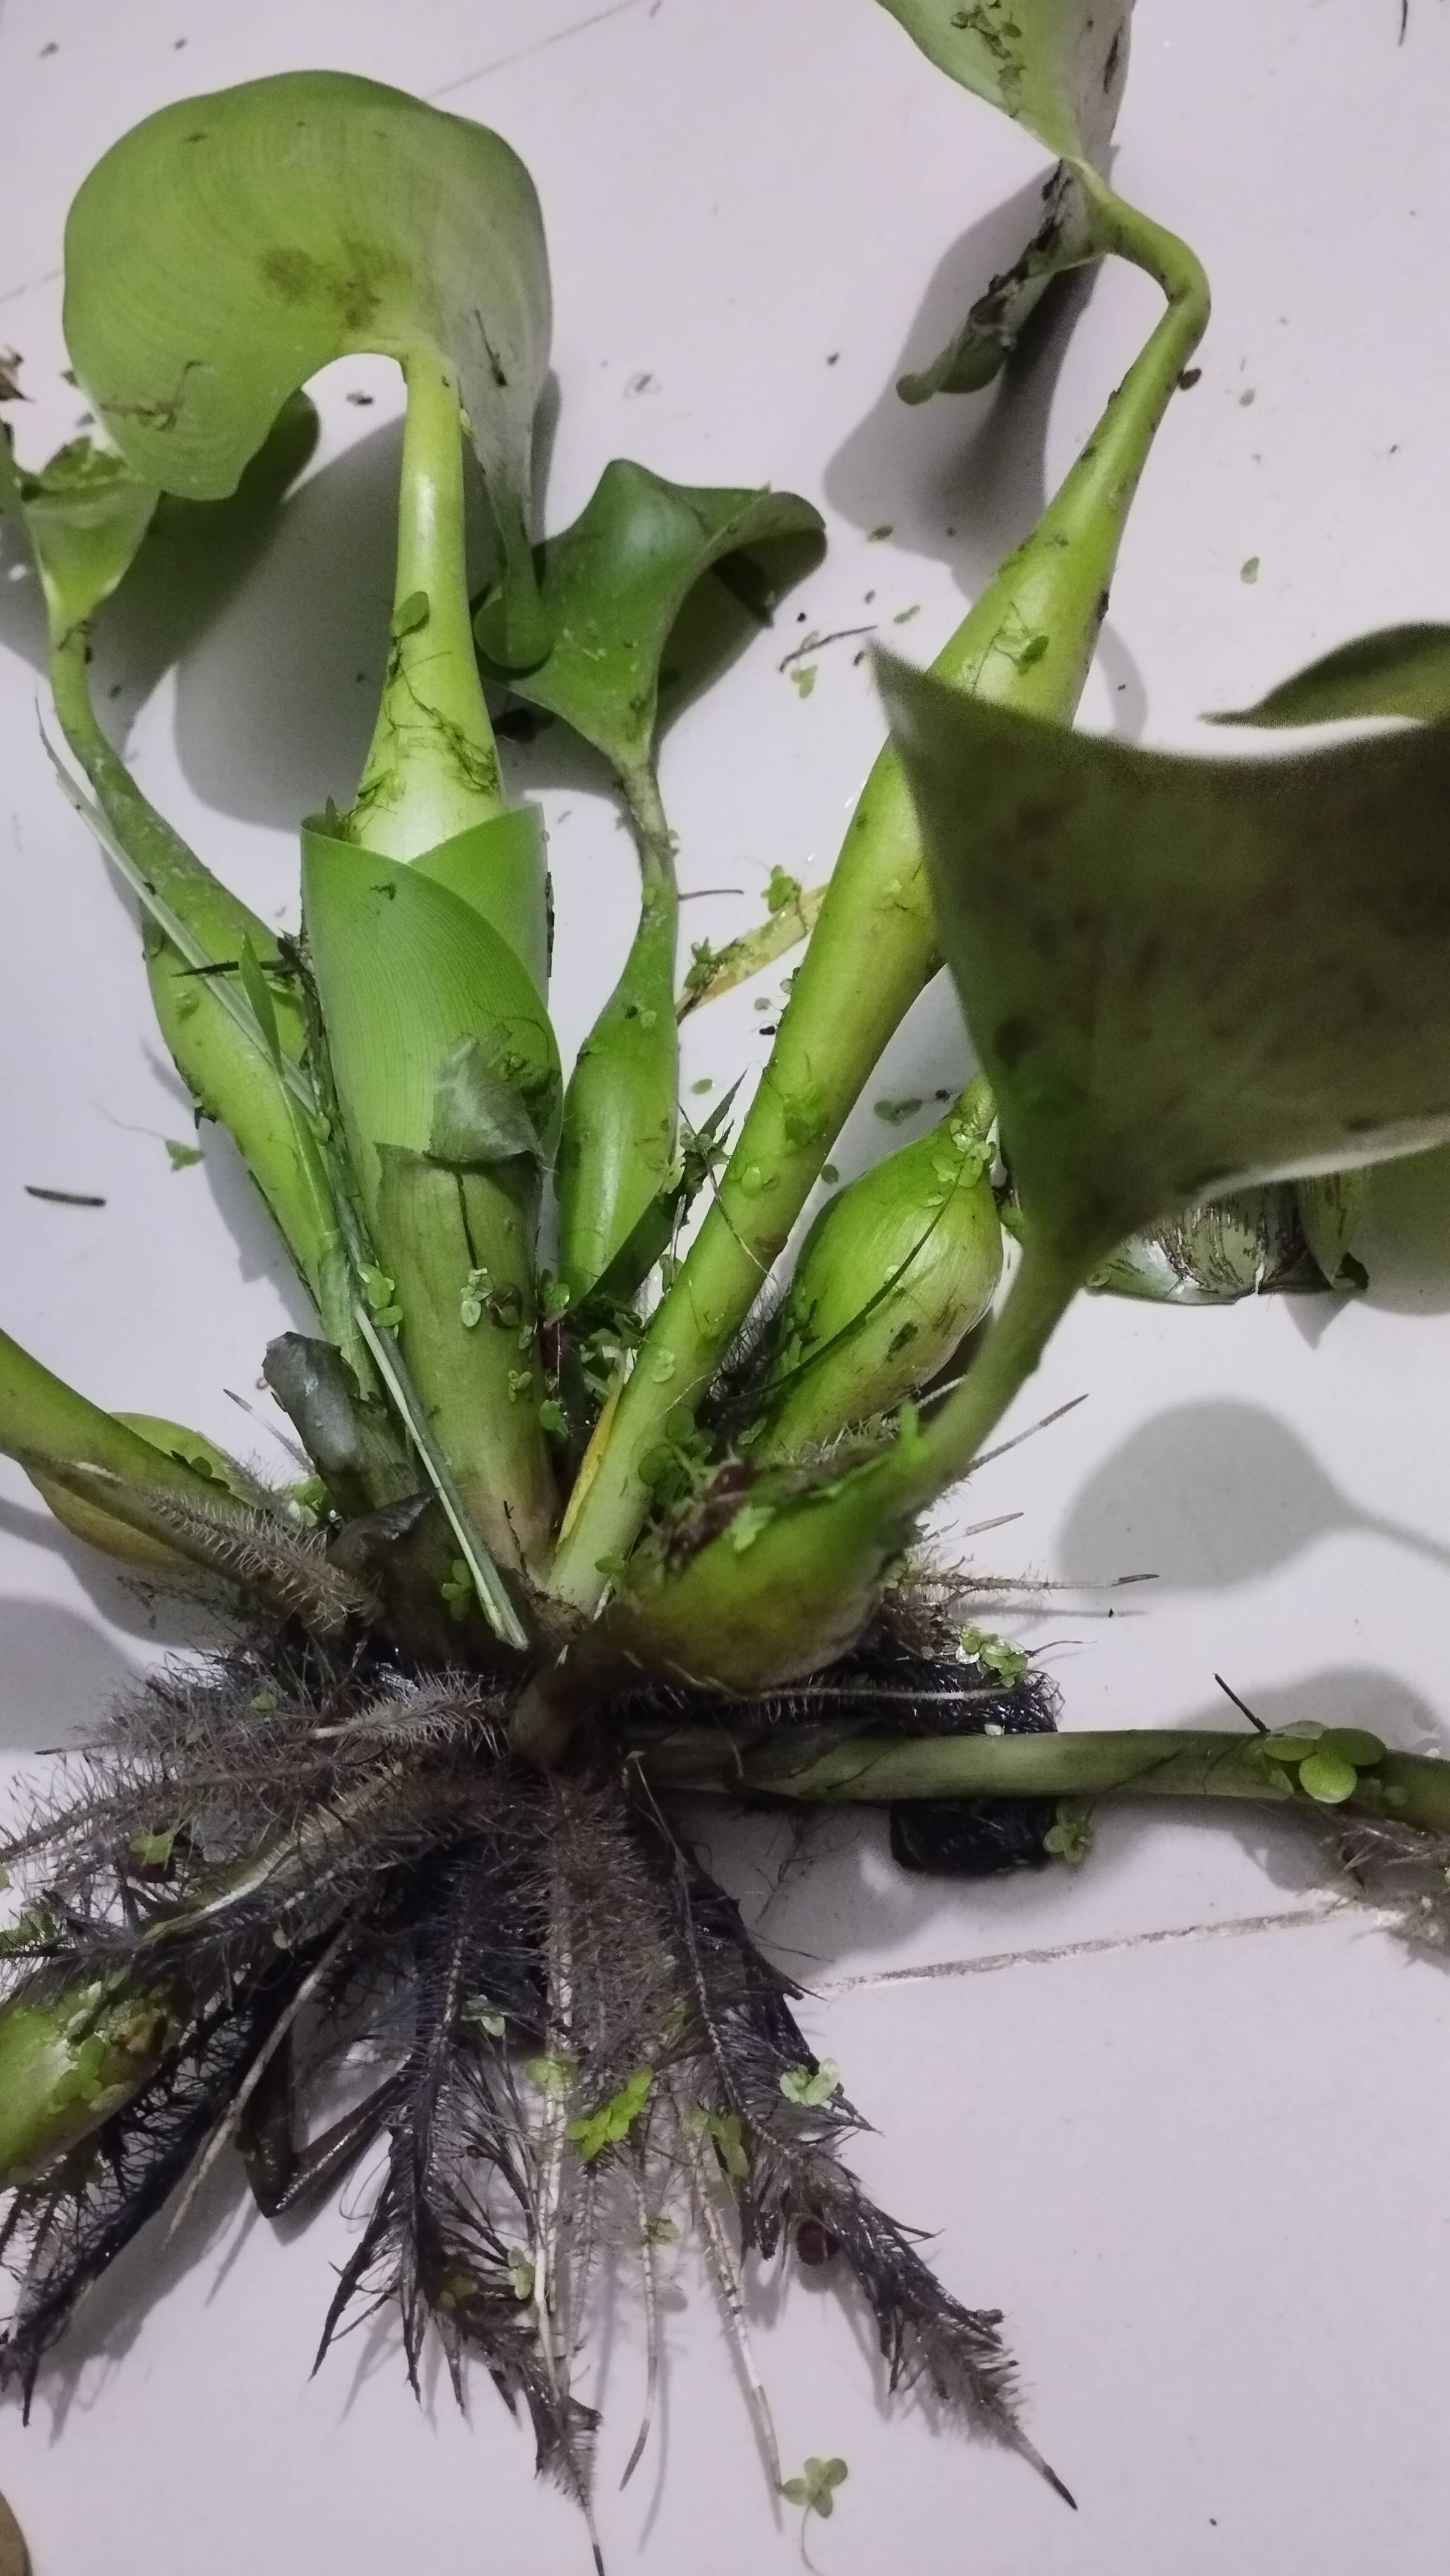
Species: Common Water Hyacinth (Eichornia crassipes)